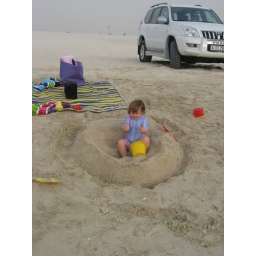
The trusty old speed boat in the sand